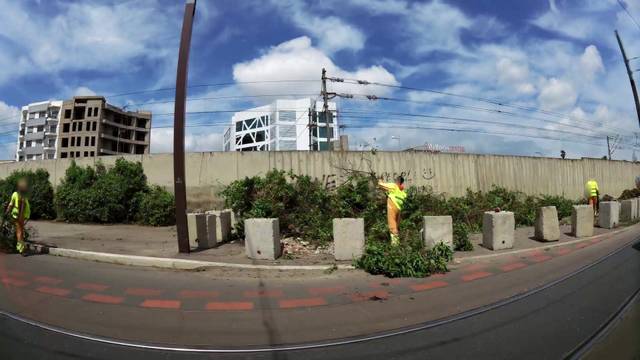
Region: Morocco
Coordinates: 33.56, -7.629